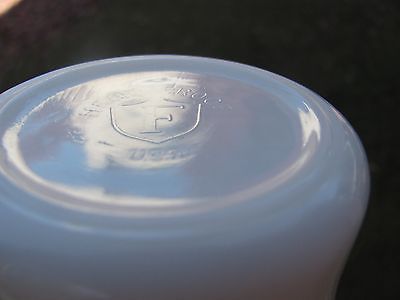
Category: mug